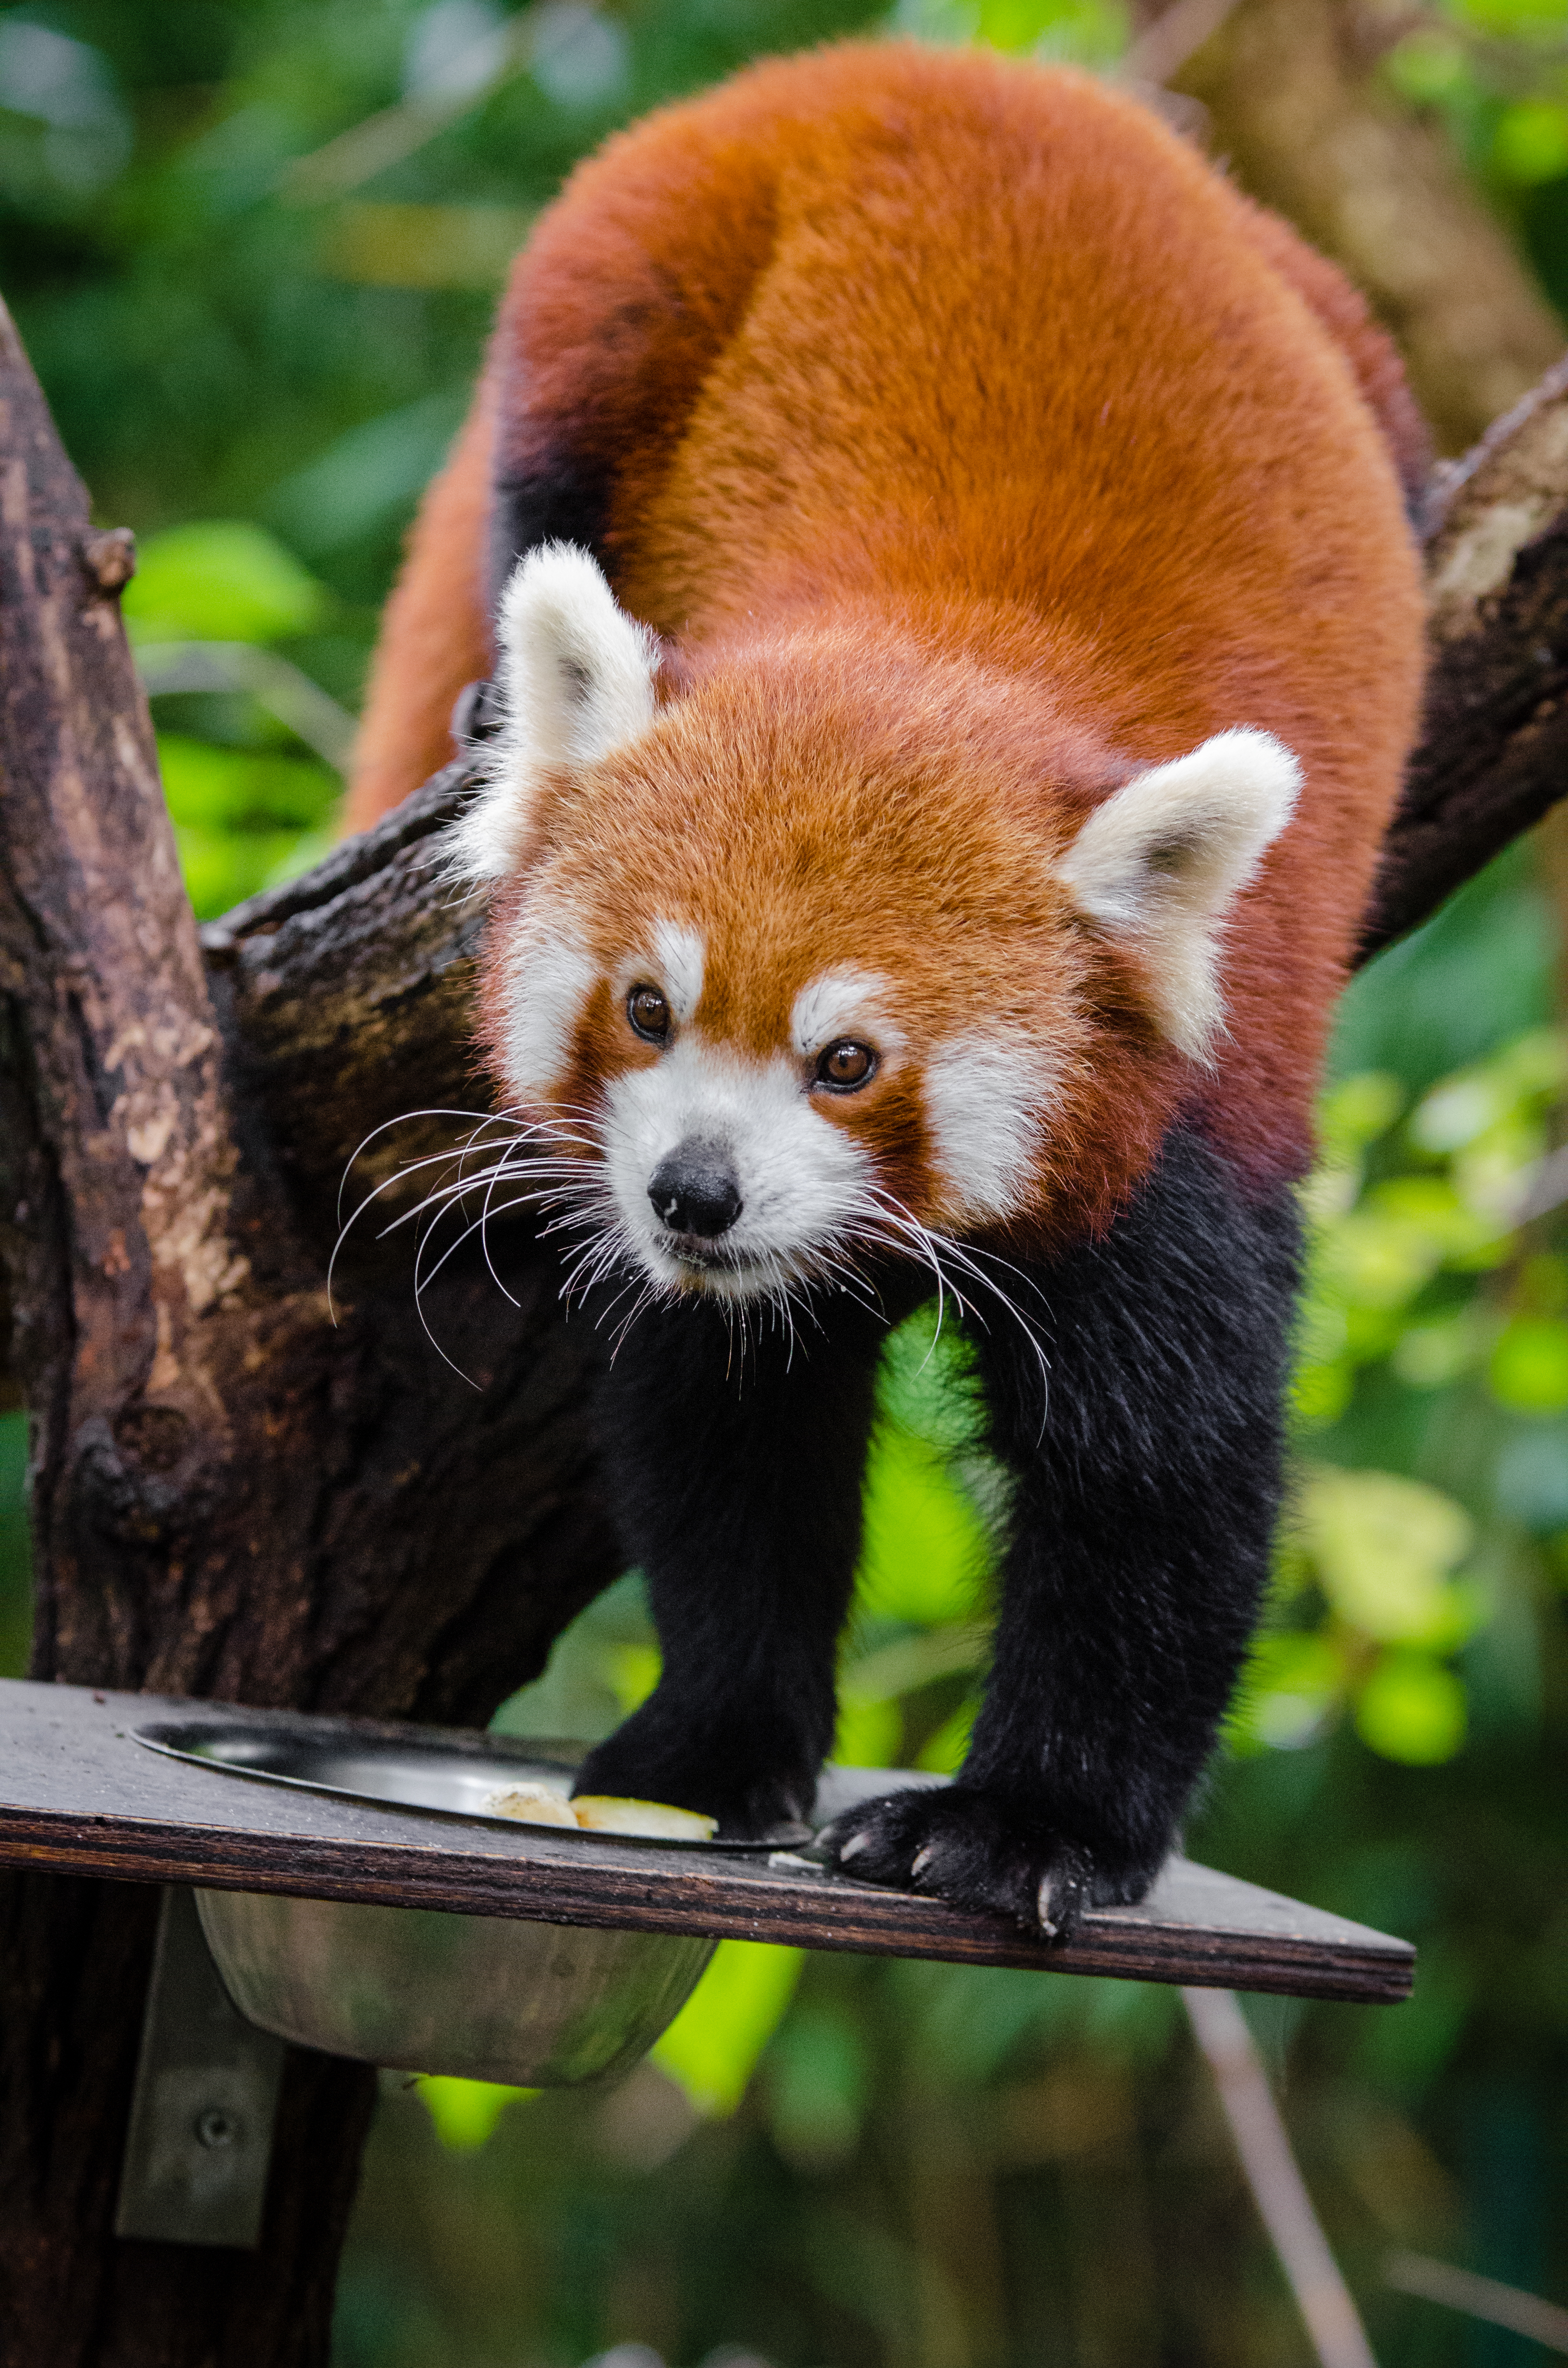
tree, nature, bokeh, blur, field, vintage, sweet, feet, animal, cute, female, bear, wildlife, zoo, fur, orange, young, spring, green, high, red, foot, mammal, nikon, fauna, red panda, panda, 2015, face, nose, paw, tail, animals, ears, endangered, vertebrate, germany, deutschland, frhling, natur, paws, tier, depth, iso, ss, depthoffield, fell, grn, gesicht, baum, adorable, bamboo, d7000, roter, kleiner, niedlich, sues, suess, species, bedrohte, tierart, tierpark, weiblich, jungtier, jung, ohren, schwanz, nase, bedroht, ailurus, fulgens, mozilla, firefox, wochenende, weekend, giant panda